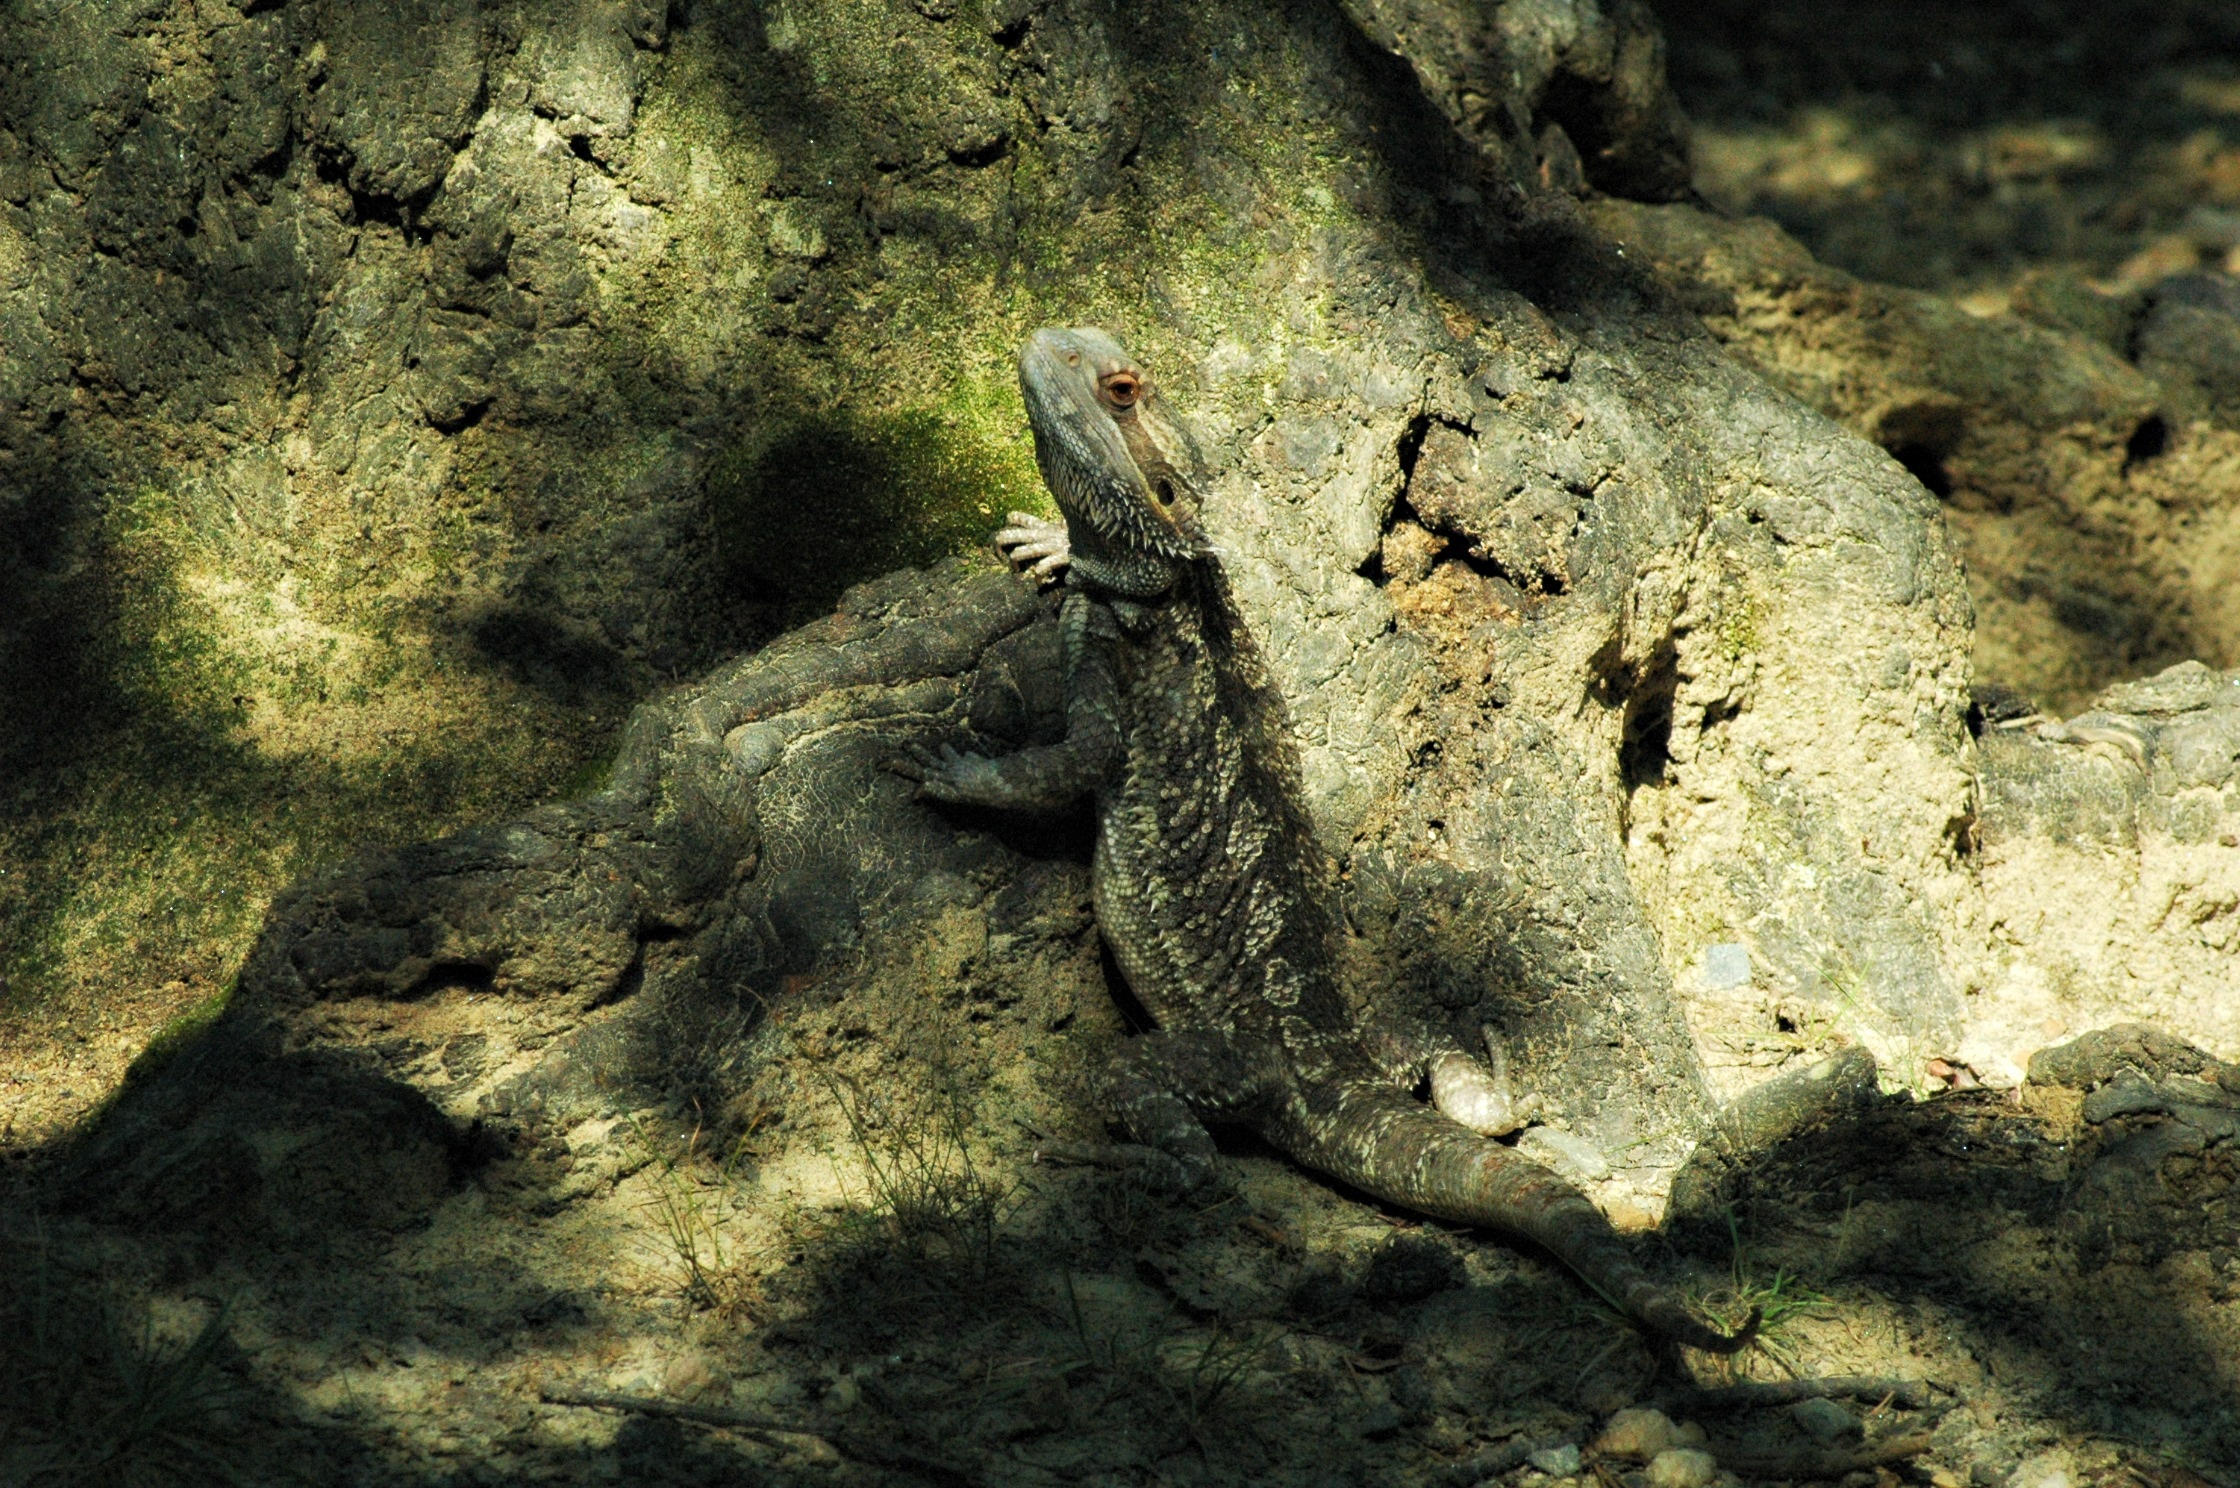
nature, rock, wildlife, underwater, biology, amphibian, fish, fauna, lizard, pets, dragon, bearded, marine biology